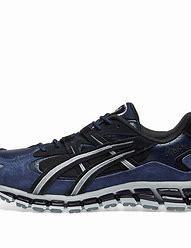
Brand: Asics
Model: Gel Kayano 5 360